Housatonic River

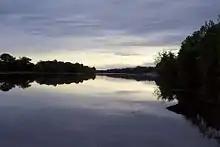
Housatonic river by Shelton at sunset.

One notable native was Chief Squantz of the Schaghticoke tribe, who still hold a portion of the former reservation on the west side of the Housatonic River, in what is now called the town of Kent.